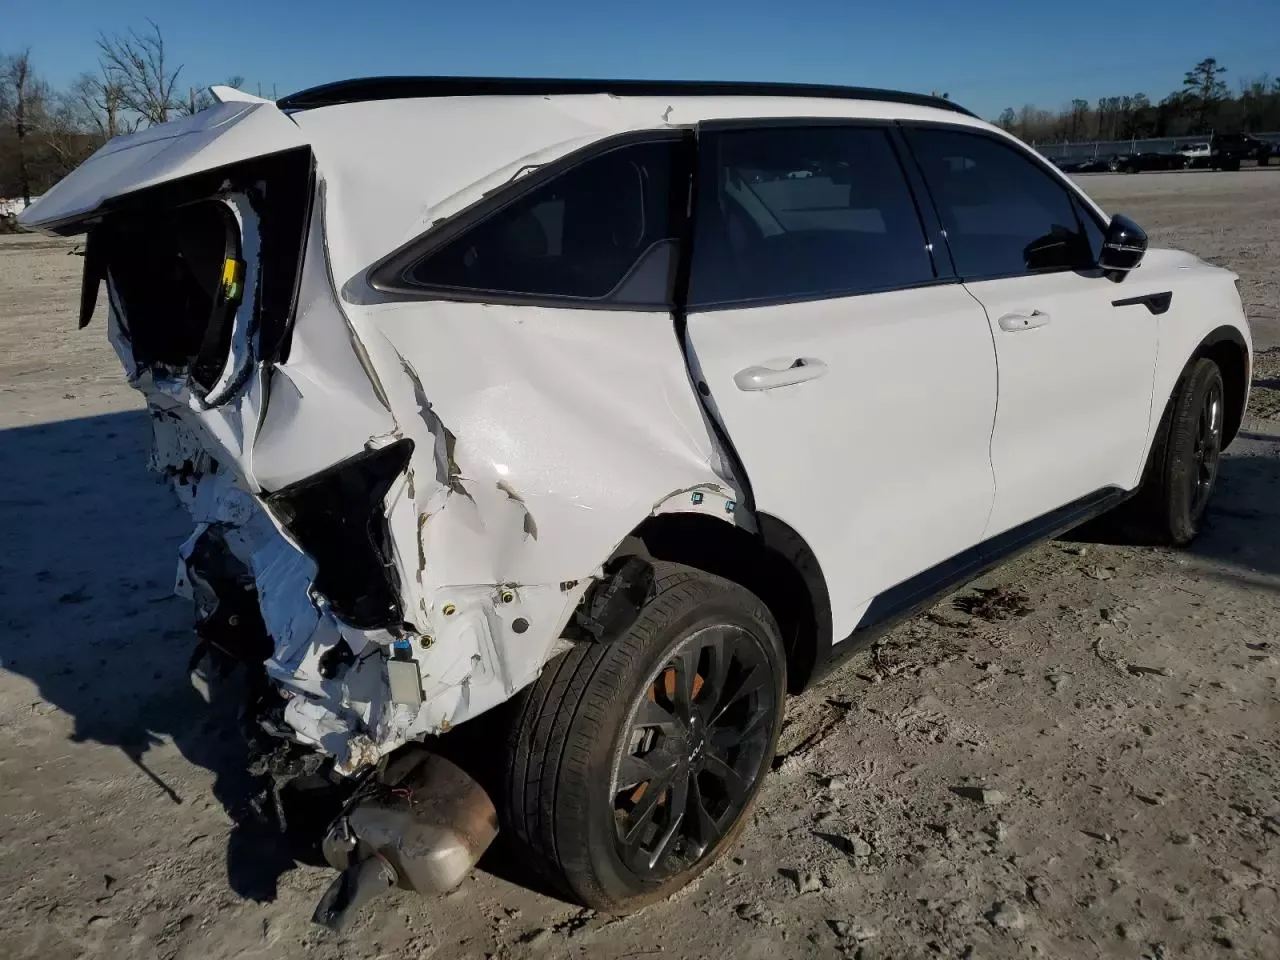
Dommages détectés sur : aile arrière droite, malle, feu arrière droit, pare-choc arrière, plaque d'immatriculation arrière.
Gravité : majeur